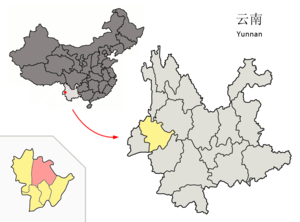
Le district de Longyang est une subdivision administrative de la province du Yunnan en Chine. Il est placé sous la juridiction administrative de la ville-préfecture de Baoshan.